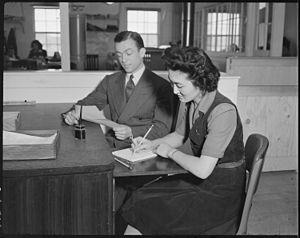
La sténographie, ou tachygraphie, est « l'art de se servir de signes conventionnels pour écrire d’une manière aussi rapide que la parole ». Plusieurs méthodes de sténographie existent, différentes en fonction des langues, le principe étant de choisir de nouveaux signes adaptés à une retranscription phonétique du discours, et d'y associer divers procédés de simplification et d'abréviation dans un esprit comparable à ce qui se fait dans le langage SMS.